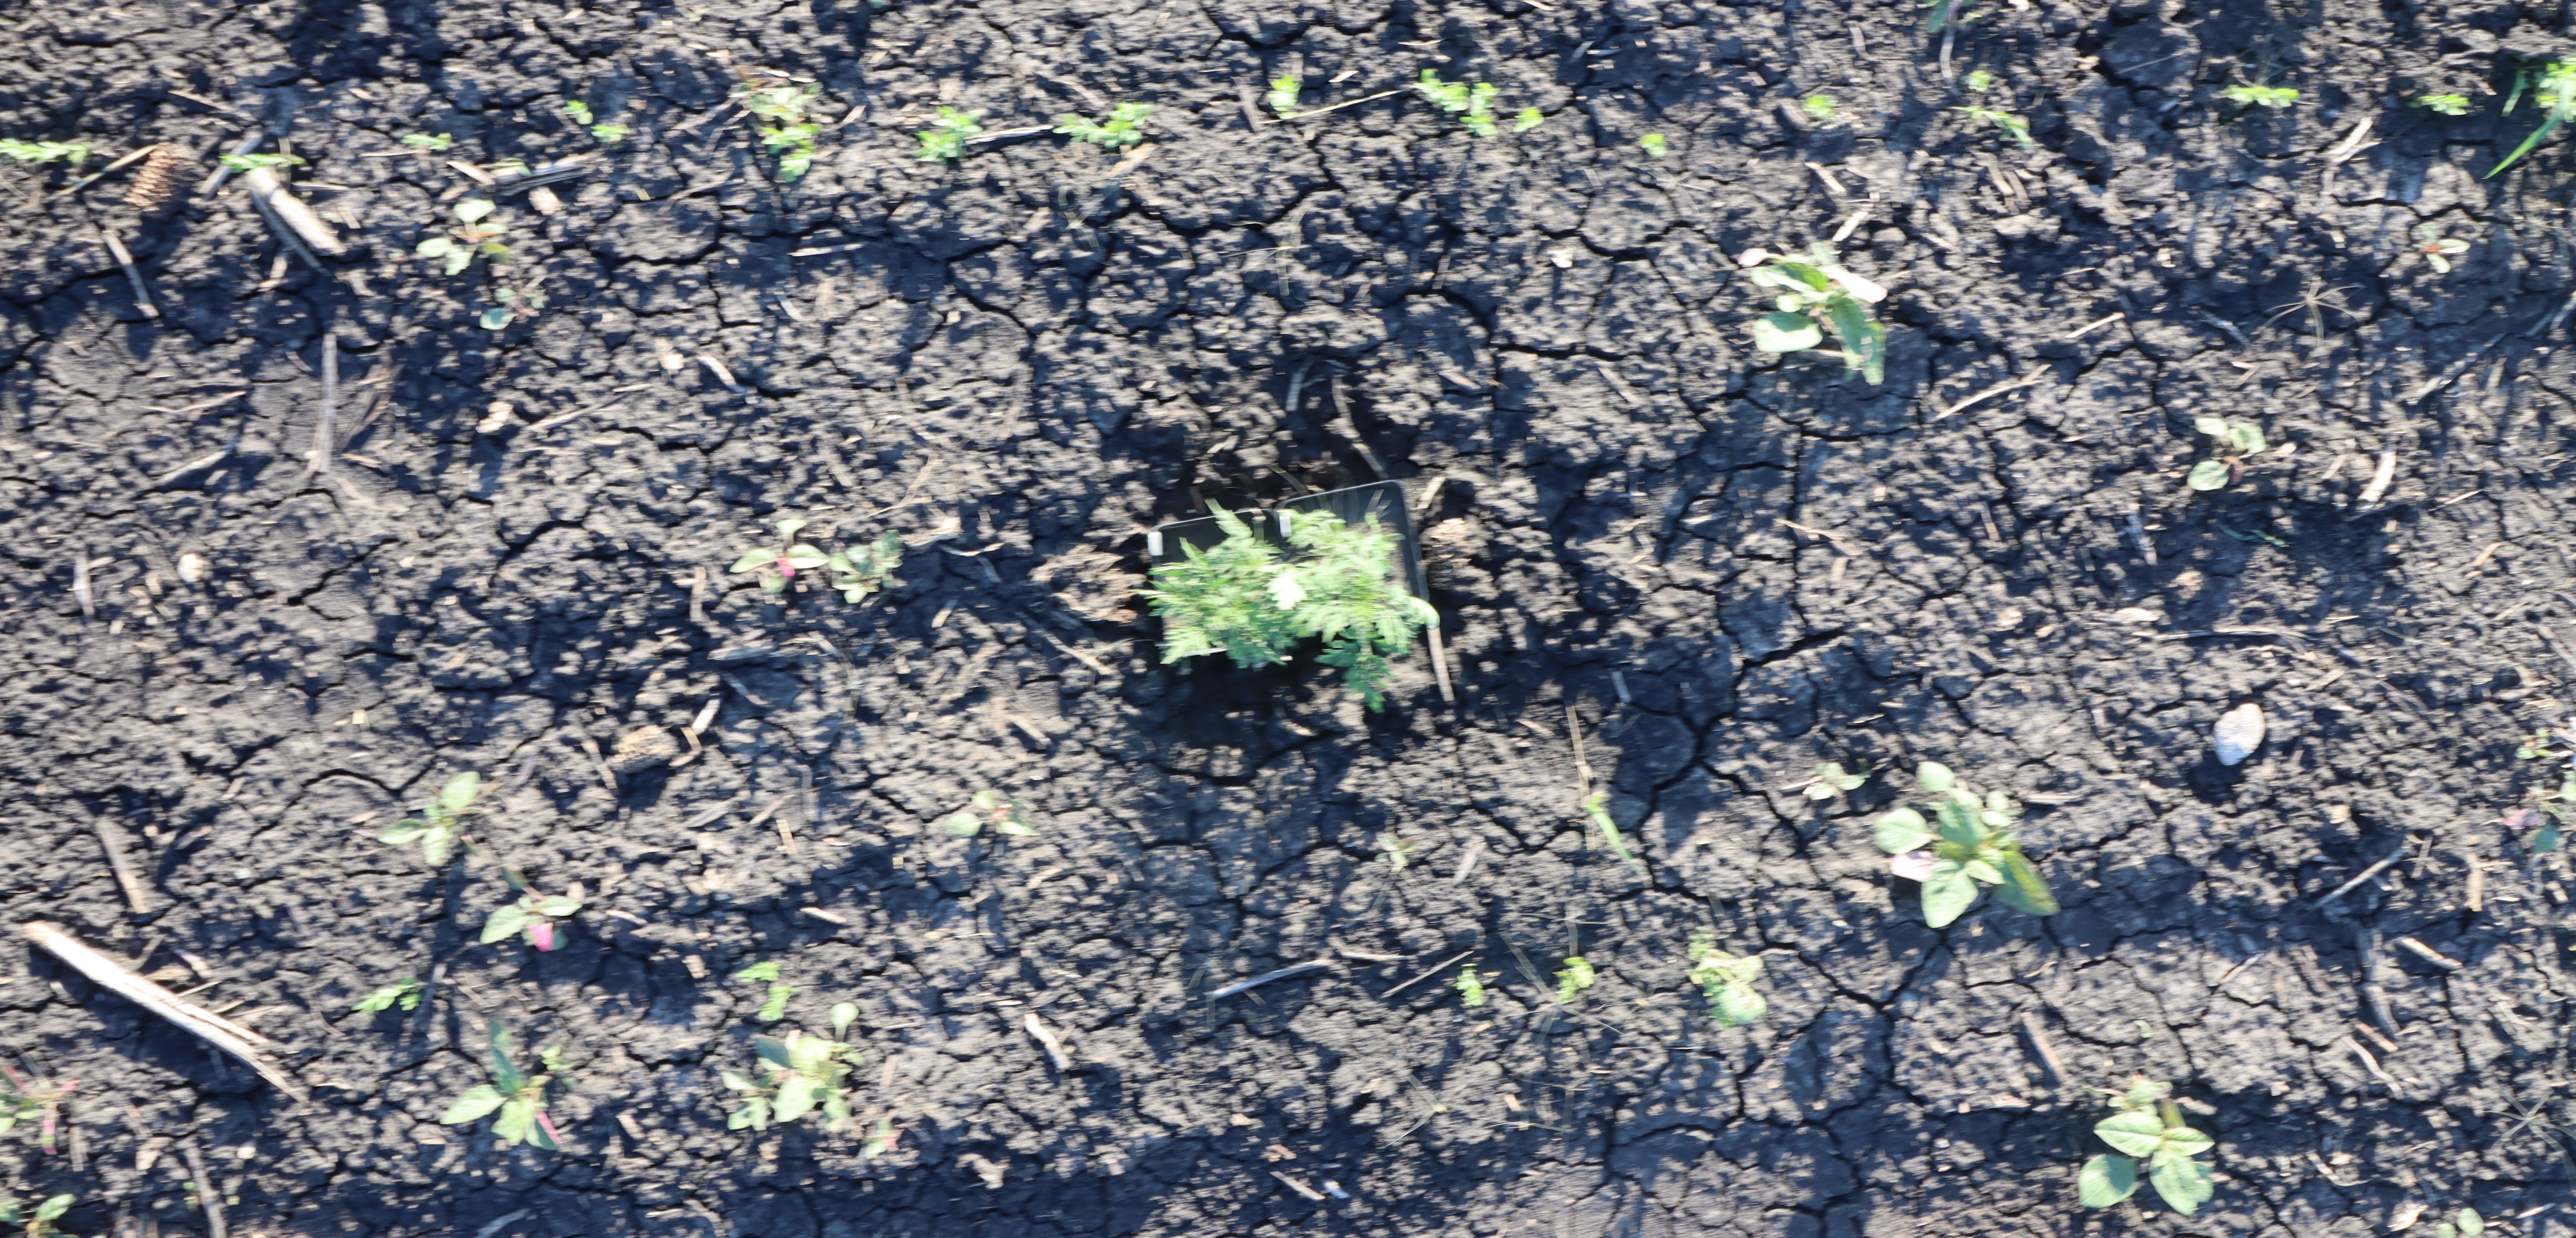
Crop: Flax
Objects: Ragweed, Ragweed, Flax, Flax, Flax, Flax, Flax, Flax, Flax, Flax, Flax, Flax, Flax, Flax, Flax, Flax, Flax